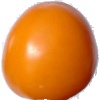
Label: Tomato Yellow 1